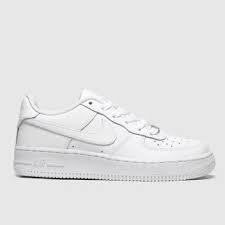
Label: Sneaker